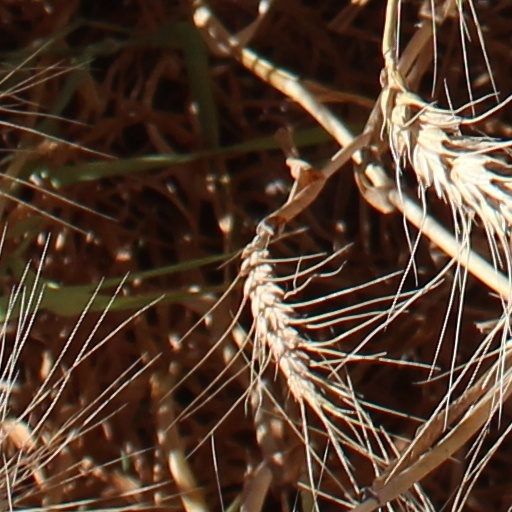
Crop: wheat